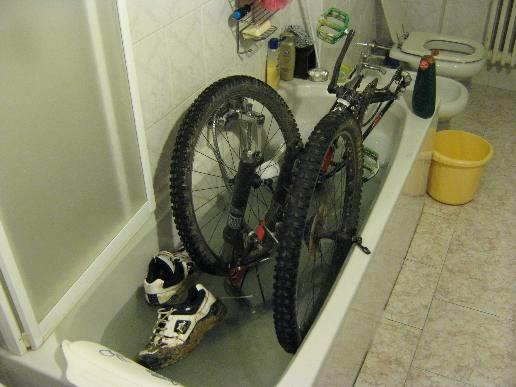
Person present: No